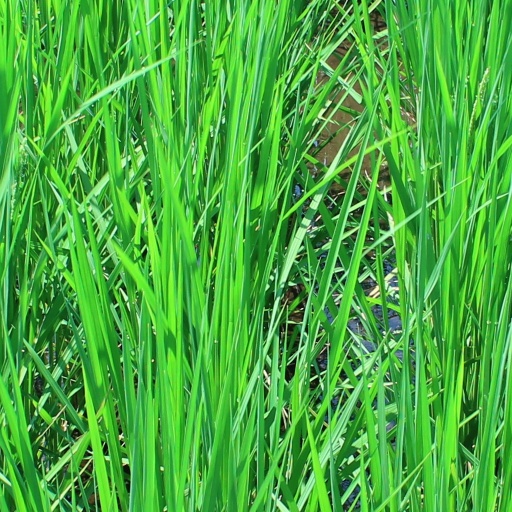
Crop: rice